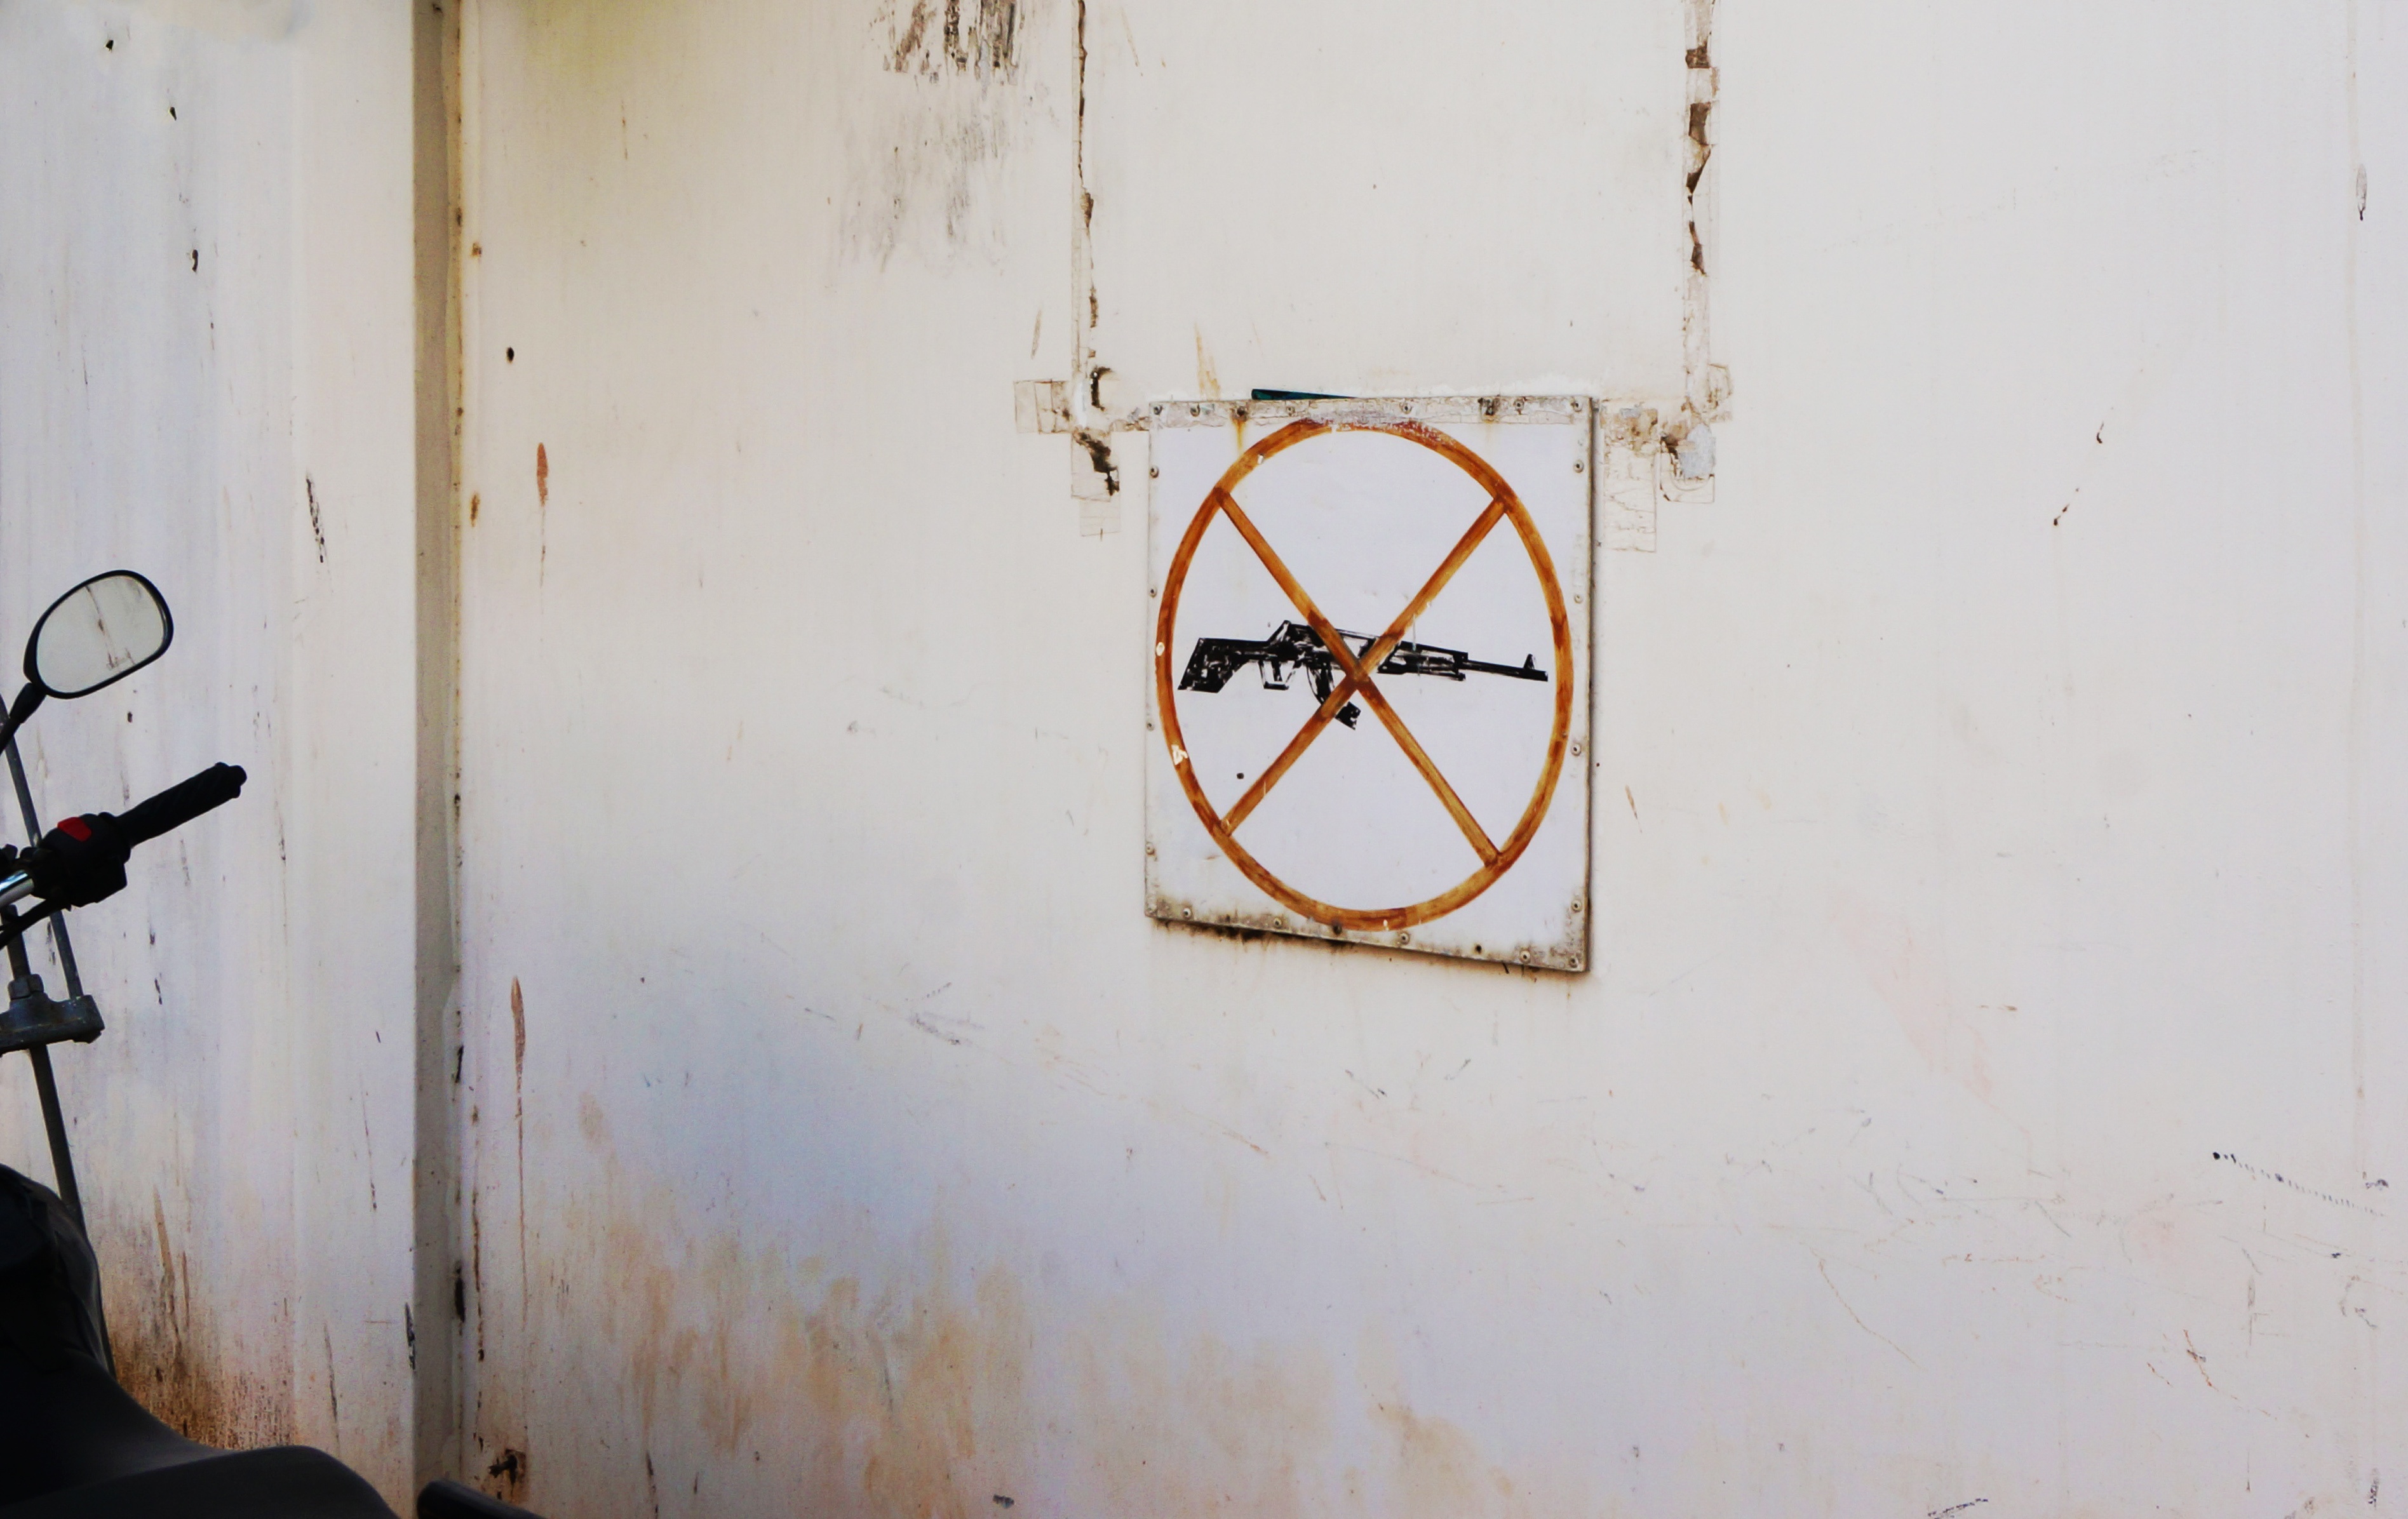
wood, number, wall, color, art, drawing, design, shape